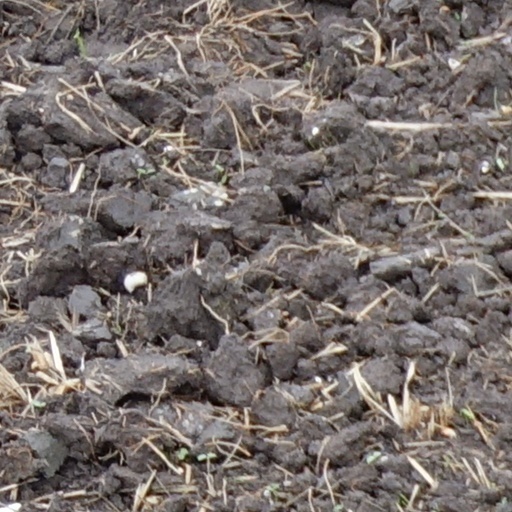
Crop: wheat